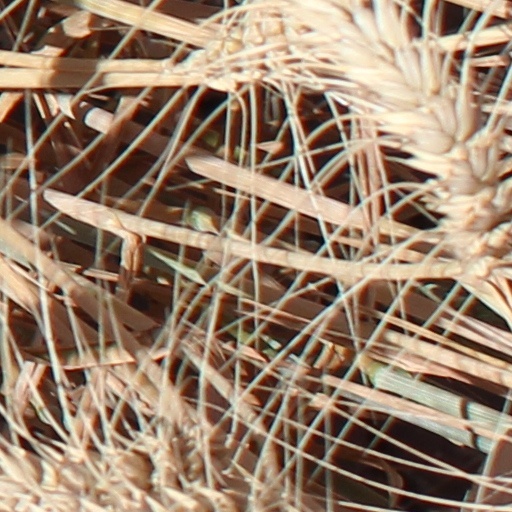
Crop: wheat